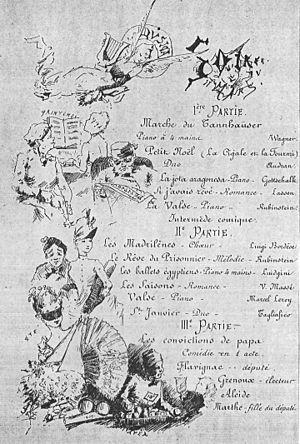
Jean de Francqueville, né à Amiens le 17 février 1860, décédé à Wargnies le 30 mars 1939 est un aristocrate français, peintre picard et maire du village de Wargnies dans la Somme de 1894 à 1939.